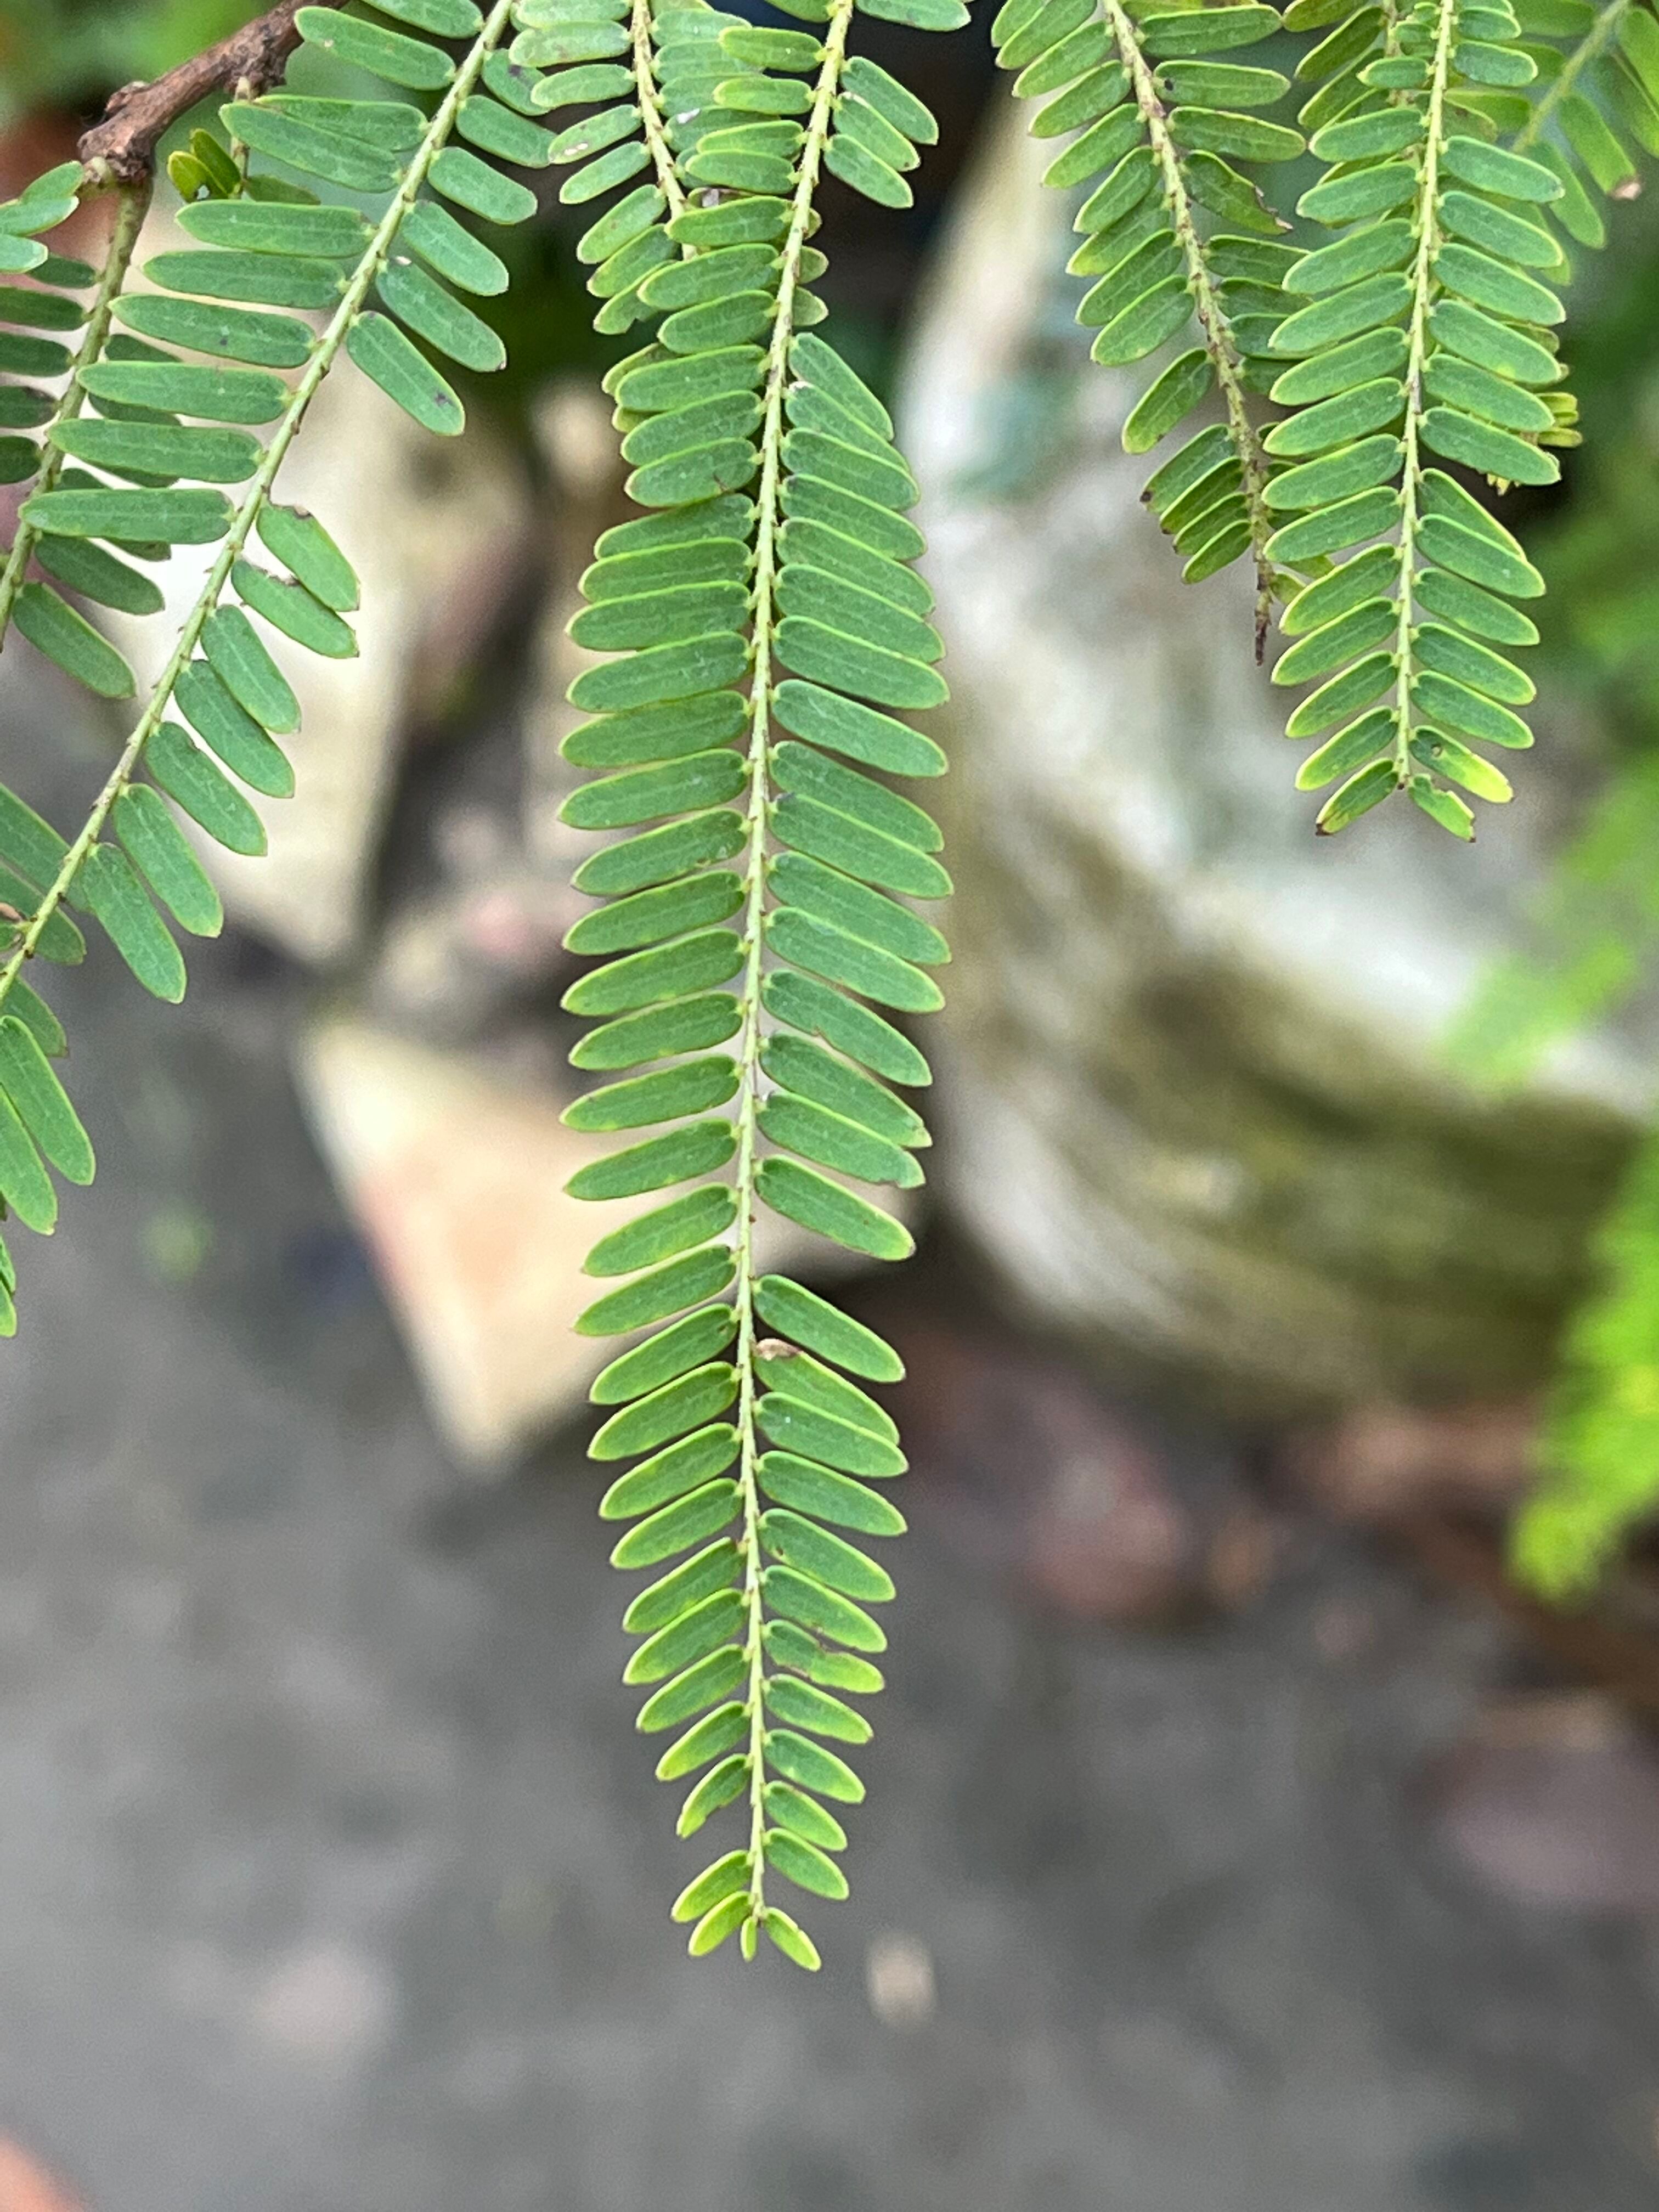
Plant species: phyllanthus-emblica